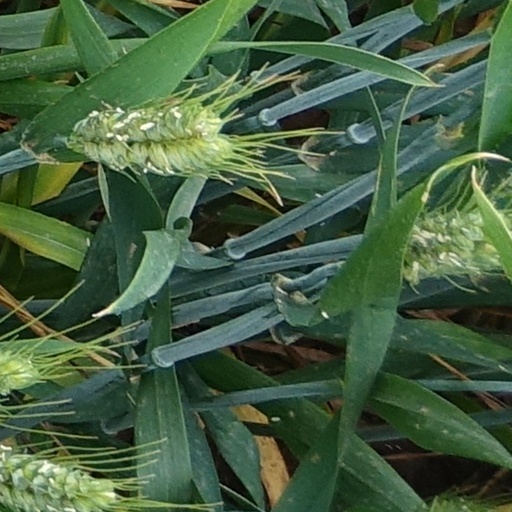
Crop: wheat